Lewis Hilton

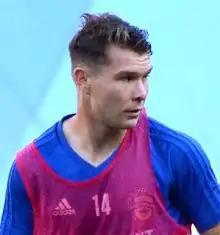
Hilton with Charlotte Independence in 2017

Lewis Alexander Hilton (born 22 October 1993) is an English professional footballer who plays for the Tampa Bay Rowdies in USL Championship.